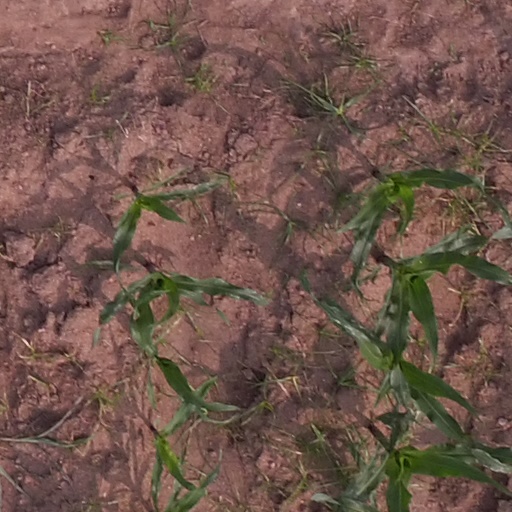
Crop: maize; corn